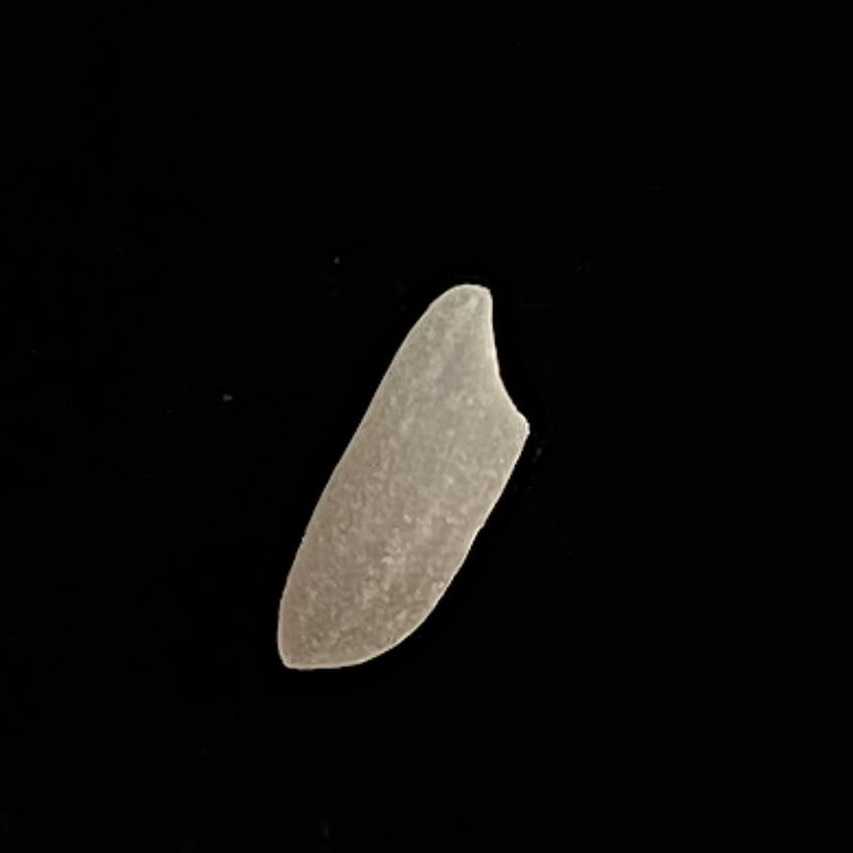
Rice variety: Katari_Polao